Yellowstone National Park

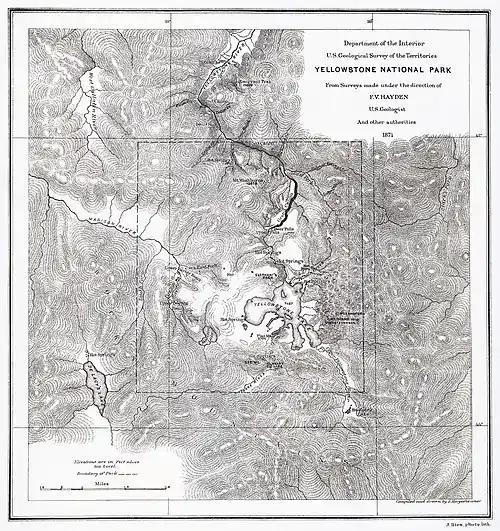
Ferdinand V. Hayden's map of Yellowstone National Park, 1871

The first detailed expedition to the Yellowstone area was the Cook–Folsom–Peterson Expedition of 1869, which consisted of three privately funded explorers. The Folsom party followed the Yellowstone River to Yellowstone Lake. The members of the Folsom party kept a journal and based on the information it reported, a party of Montana residents organized the Washburn–Langford–Doane Expedition in 1870. It was headed by the surveyor-general of Montana Henry Washburn, and included Nathaniel P. Langford (who later became known as "National Park" Langford) and a U.S. Army detachment commanded by Lt. Gustavus Doane. The expedition spent about a month exploring the region, collecting specimens, and naming sites of interest.